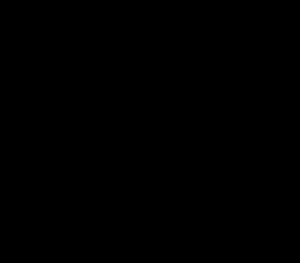
En mathématiques, la projection orthogonale est une transformation de l'espace, une application linéaire :